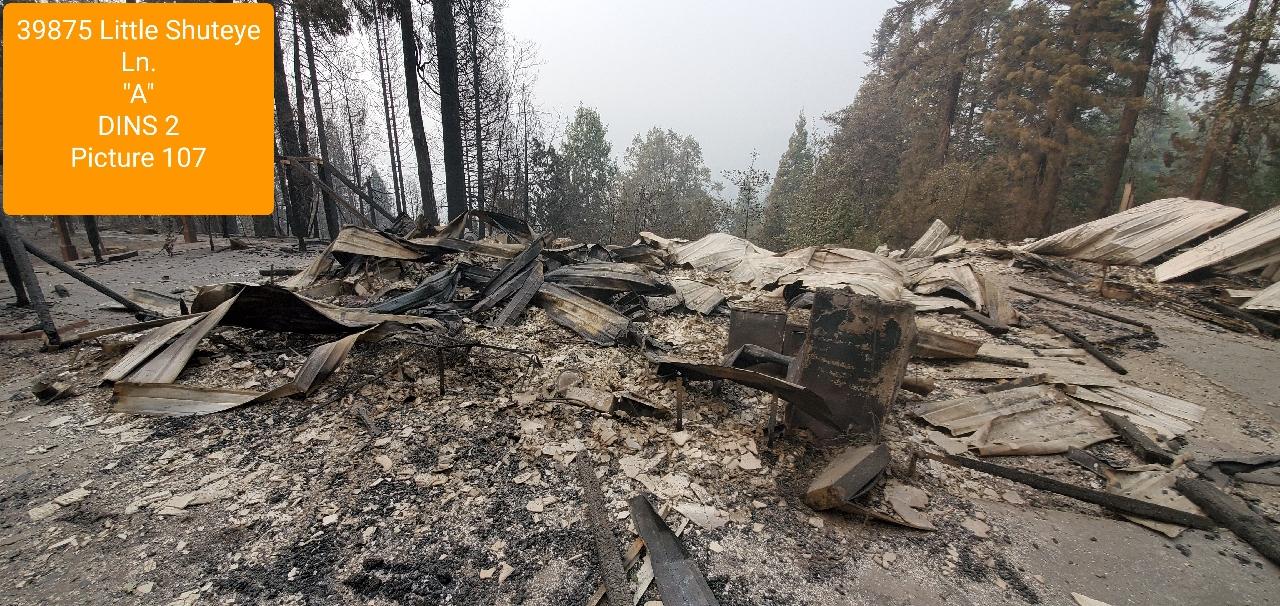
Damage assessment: destroyed